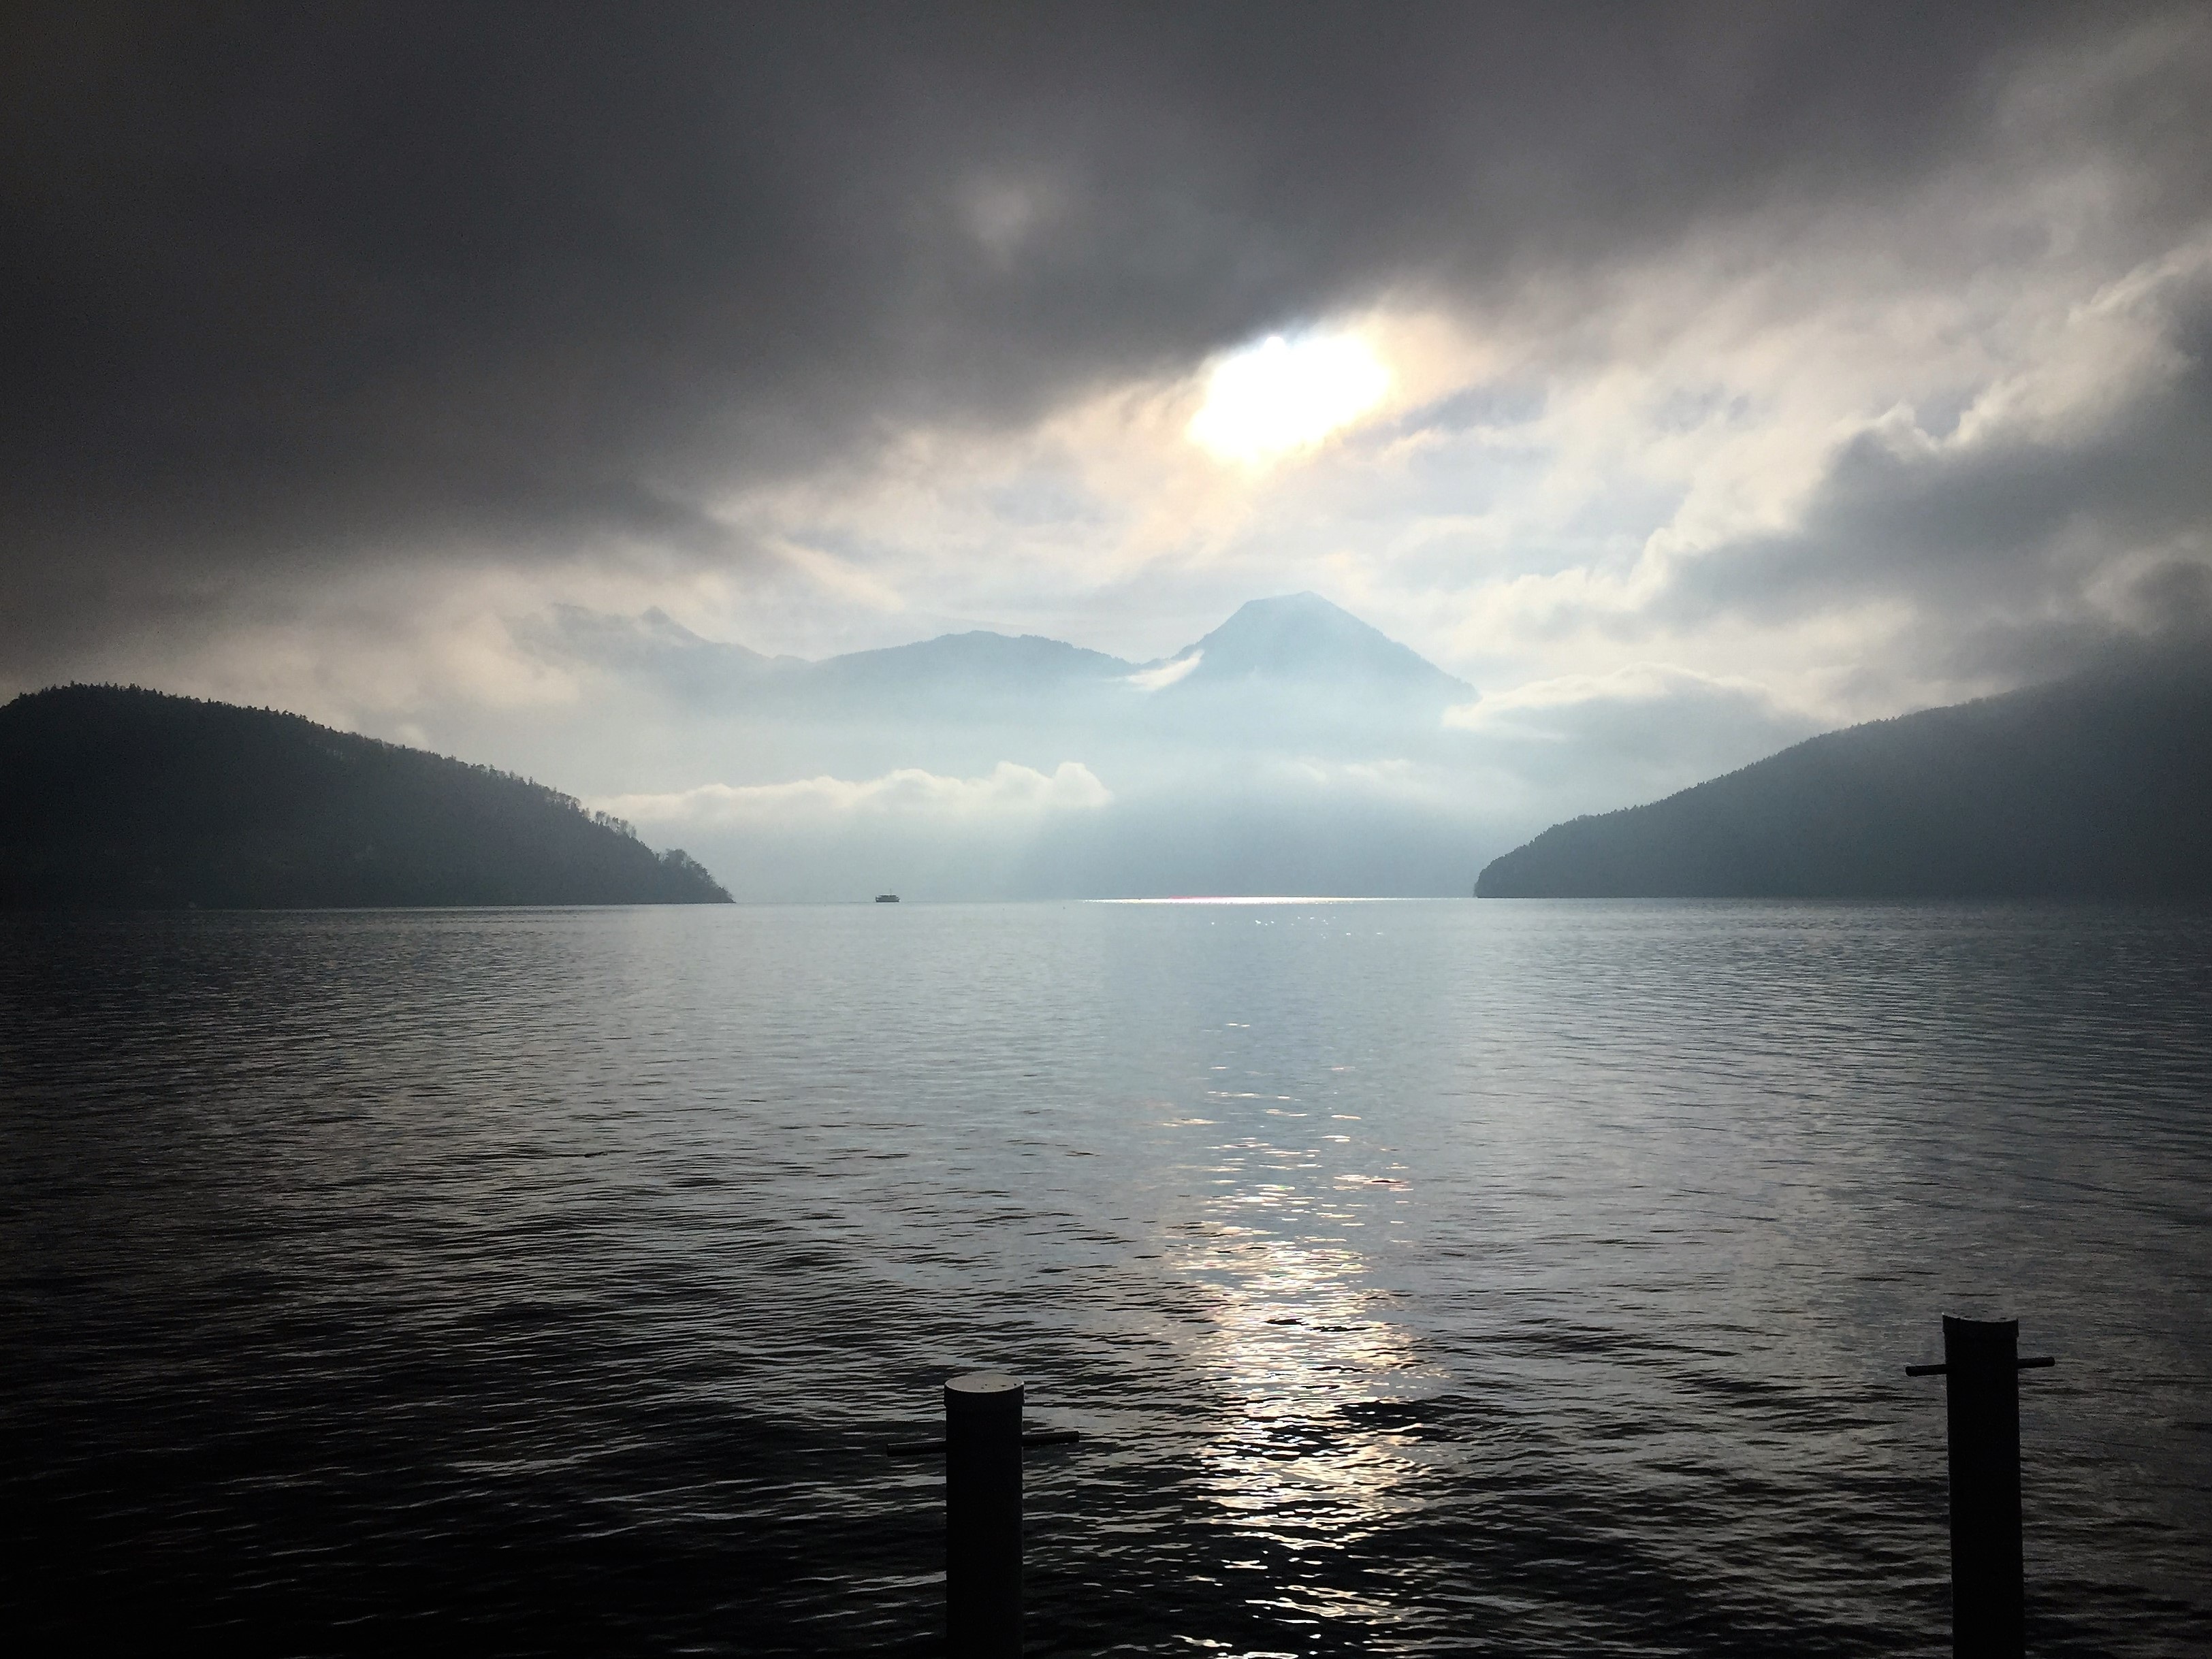
landscape, sea, coast, water, nature, ocean, horizon, cloud, sky, sunrise, sunset, sunlight, morning, lake, dawn, dusk, evening, reflection, weather, bay, body of water, bank, mountains, switzerland, loch, meteorological phenomenon, atmospheric phenomenon